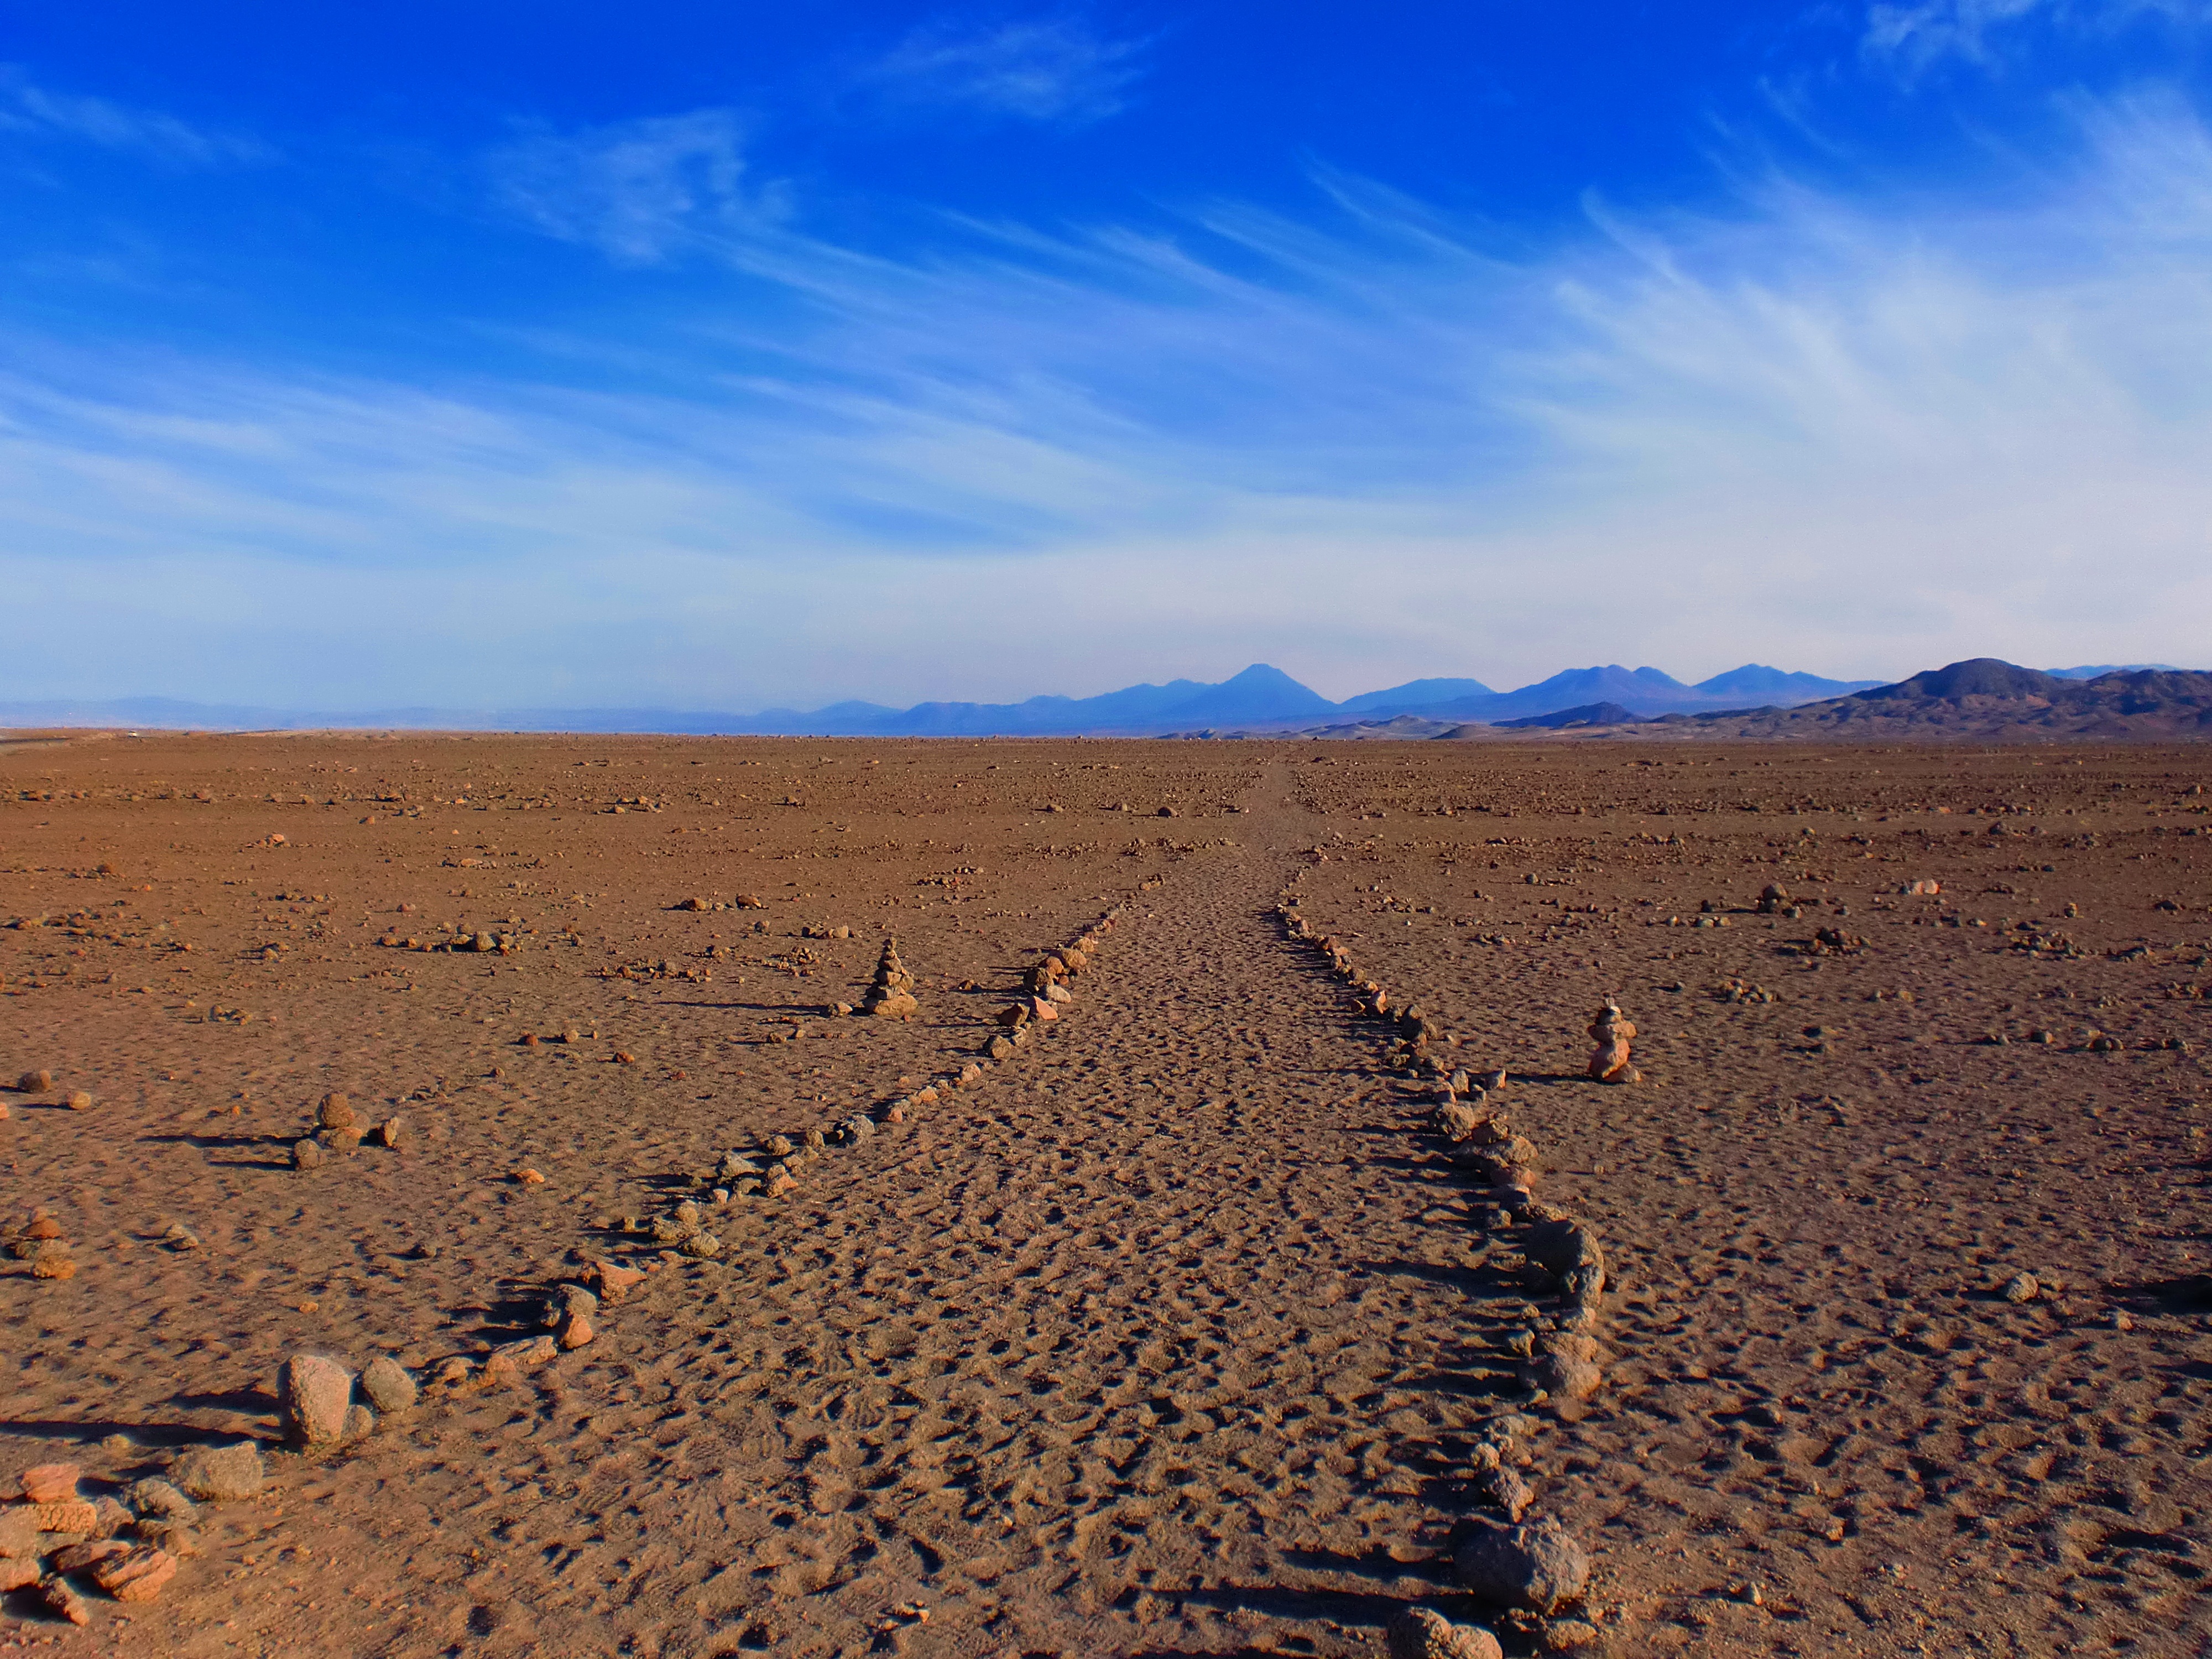
landscape, path, sand, horizon, mountain, sky, field, prairie, desert, valley, soil, agriculture, plain, stones, inca, grassland, badlands, plateau, habitat, ecosystem, sahara, wadi, atacama, steppe, landform, erg, migratory path, natural environment, geographical feature, aeolian landform, grass family, ecoregion